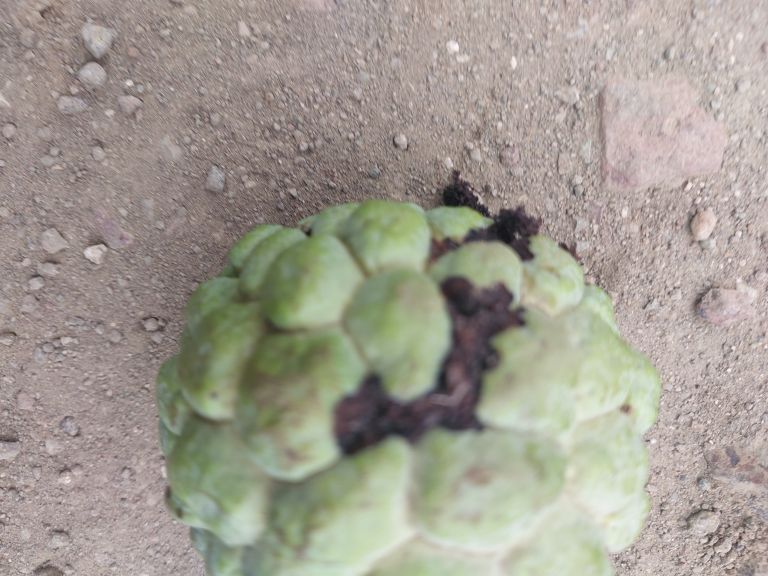
Disease label: Diplodia Rot